Guadalcanal Campaign (video game)

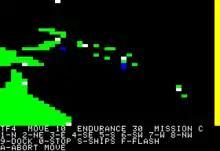
The player plans their attack on the overhead map.

"Guadalcanal Campaign" is a computer wargame that simulates the Solomon Islands campaign of World War II.